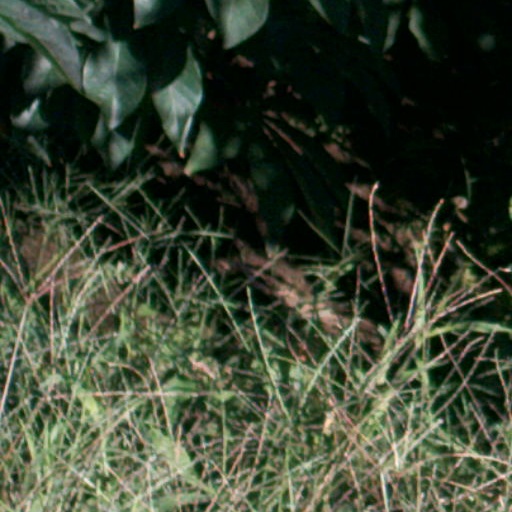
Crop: cassava